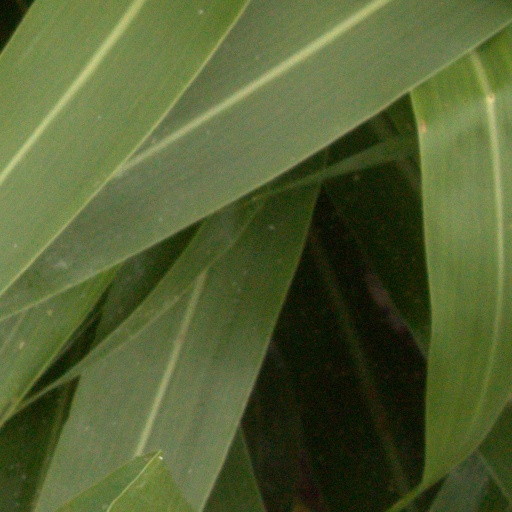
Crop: sorghum